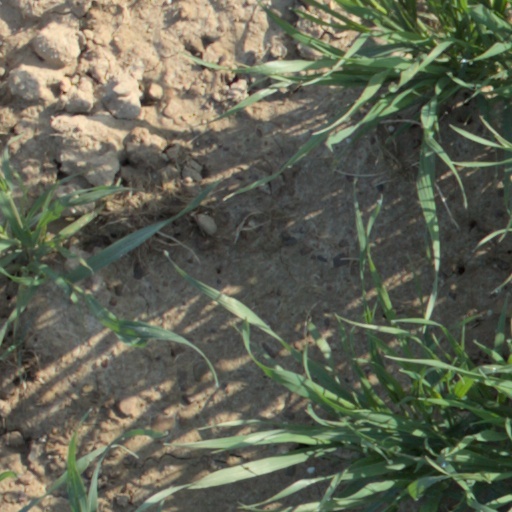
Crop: wheat